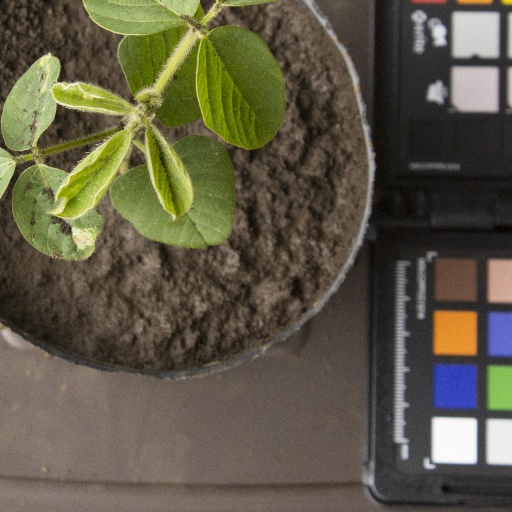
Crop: soybean